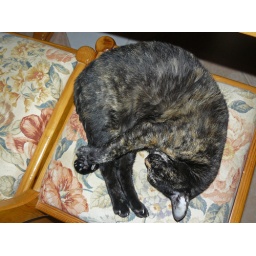
Soosh gets a perfect 10 in the cat sleeping olympics